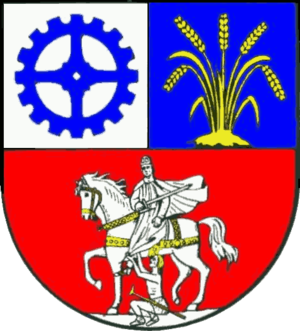
Nortorf est une commune d'Allemagne située dans l'arrondissement de Rendsburg-Eckernförde.